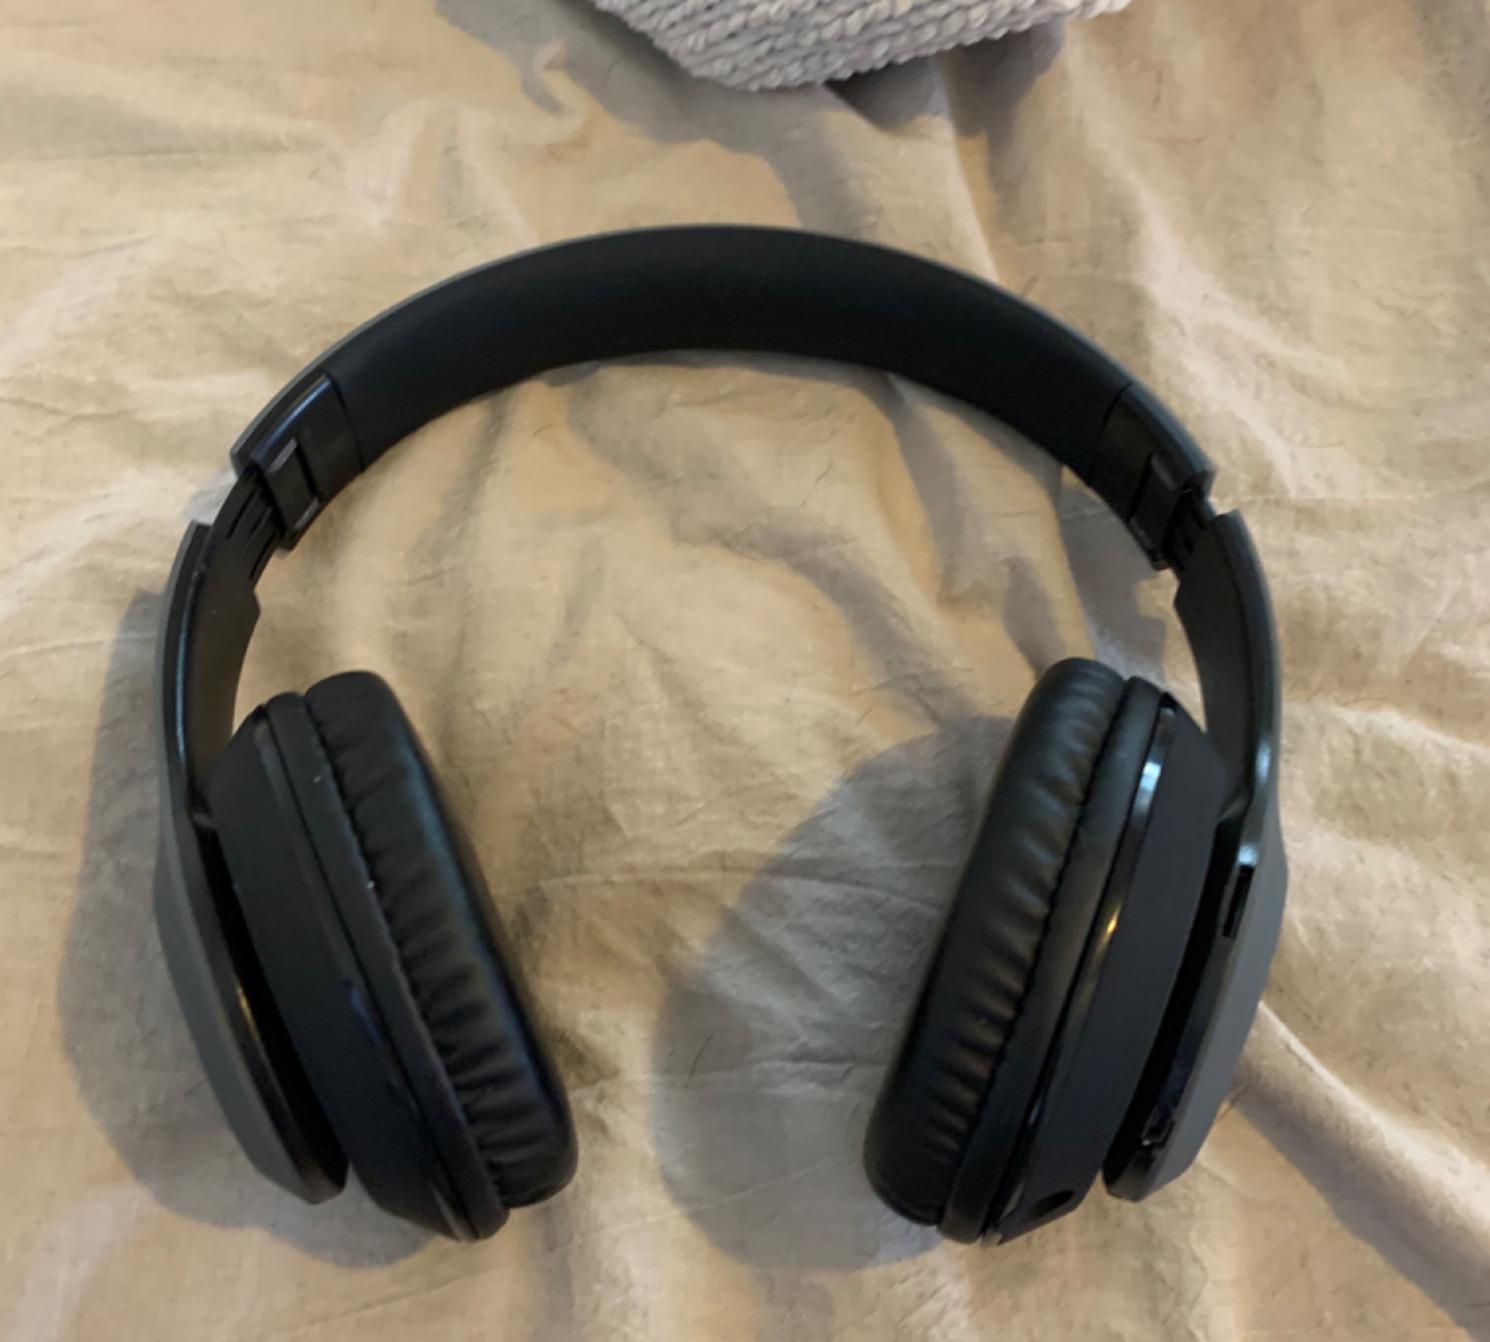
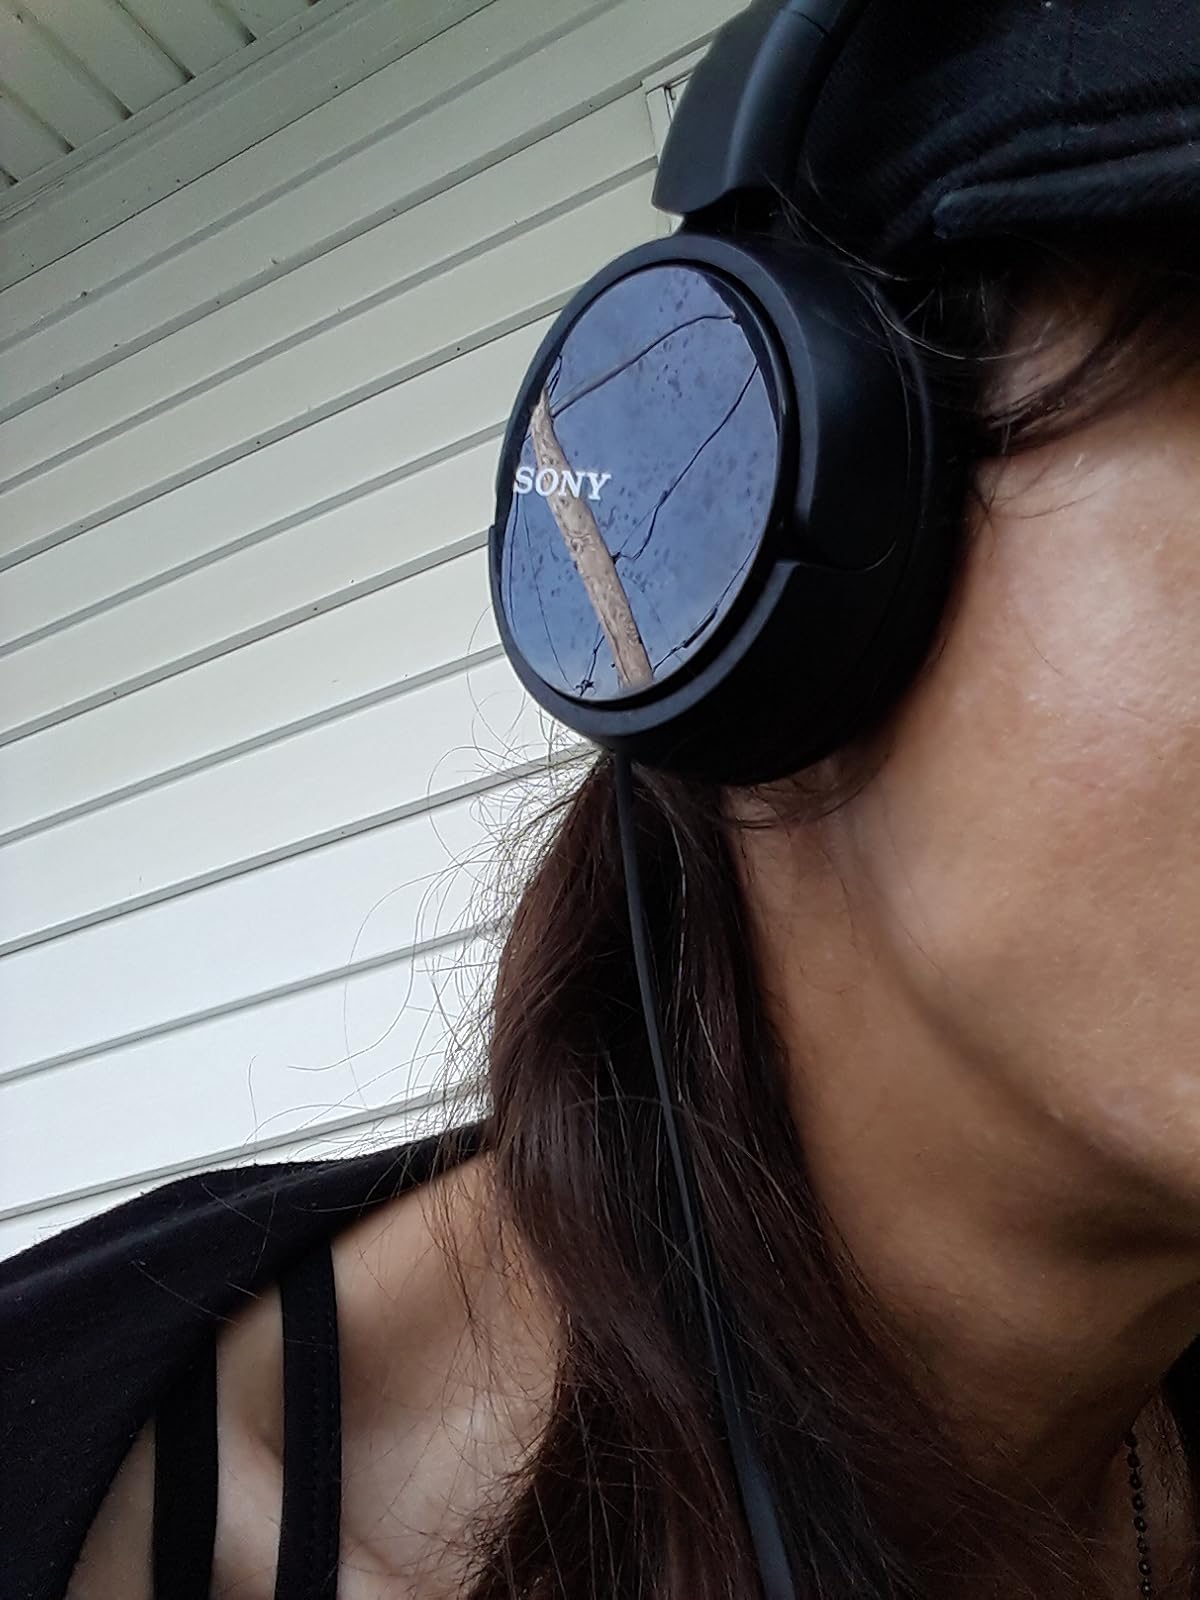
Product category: headphones
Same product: no